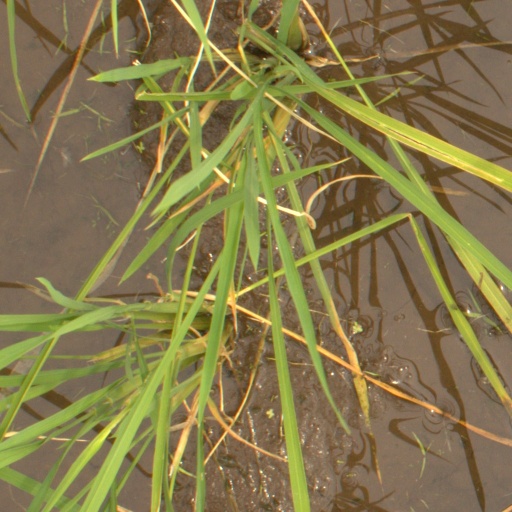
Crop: rice